2013 in American football

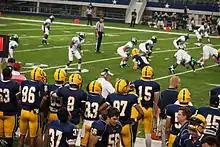
A contest between Texas A&M–Commerce and Delta State at Cowboys Stadium in September 2013

The 2013 NCAA Division II football season began on August 31, 2013. Defending national champions Valdosta State received the preseason No. 1 ranking for the third time in school history.